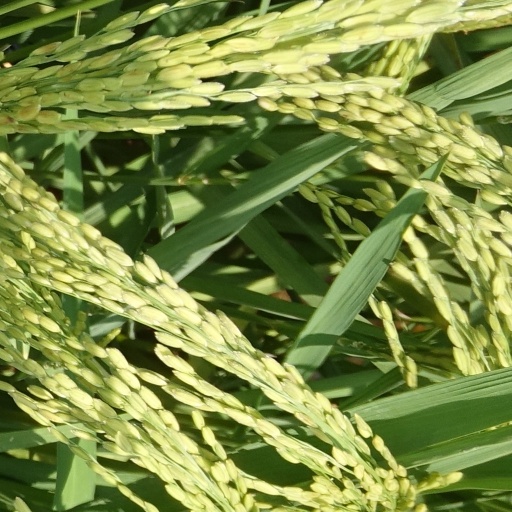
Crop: rice